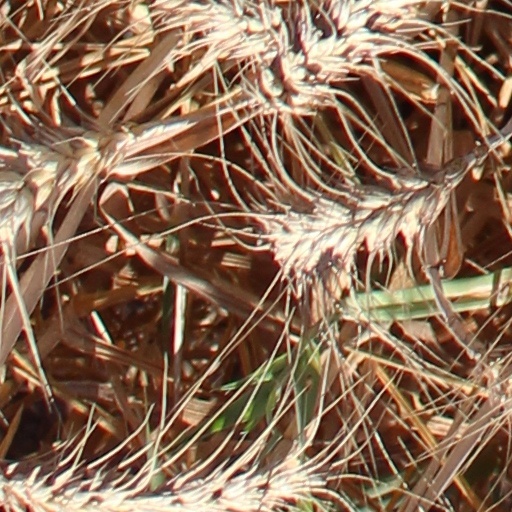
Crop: wheat